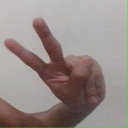
अक्षर: ऐ